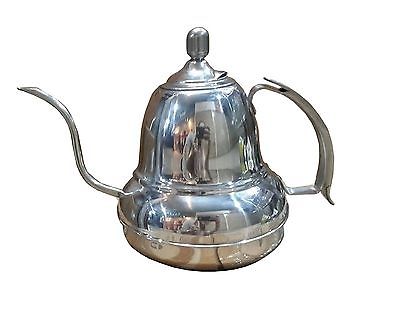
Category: kettle